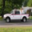
Label: pickup_truck